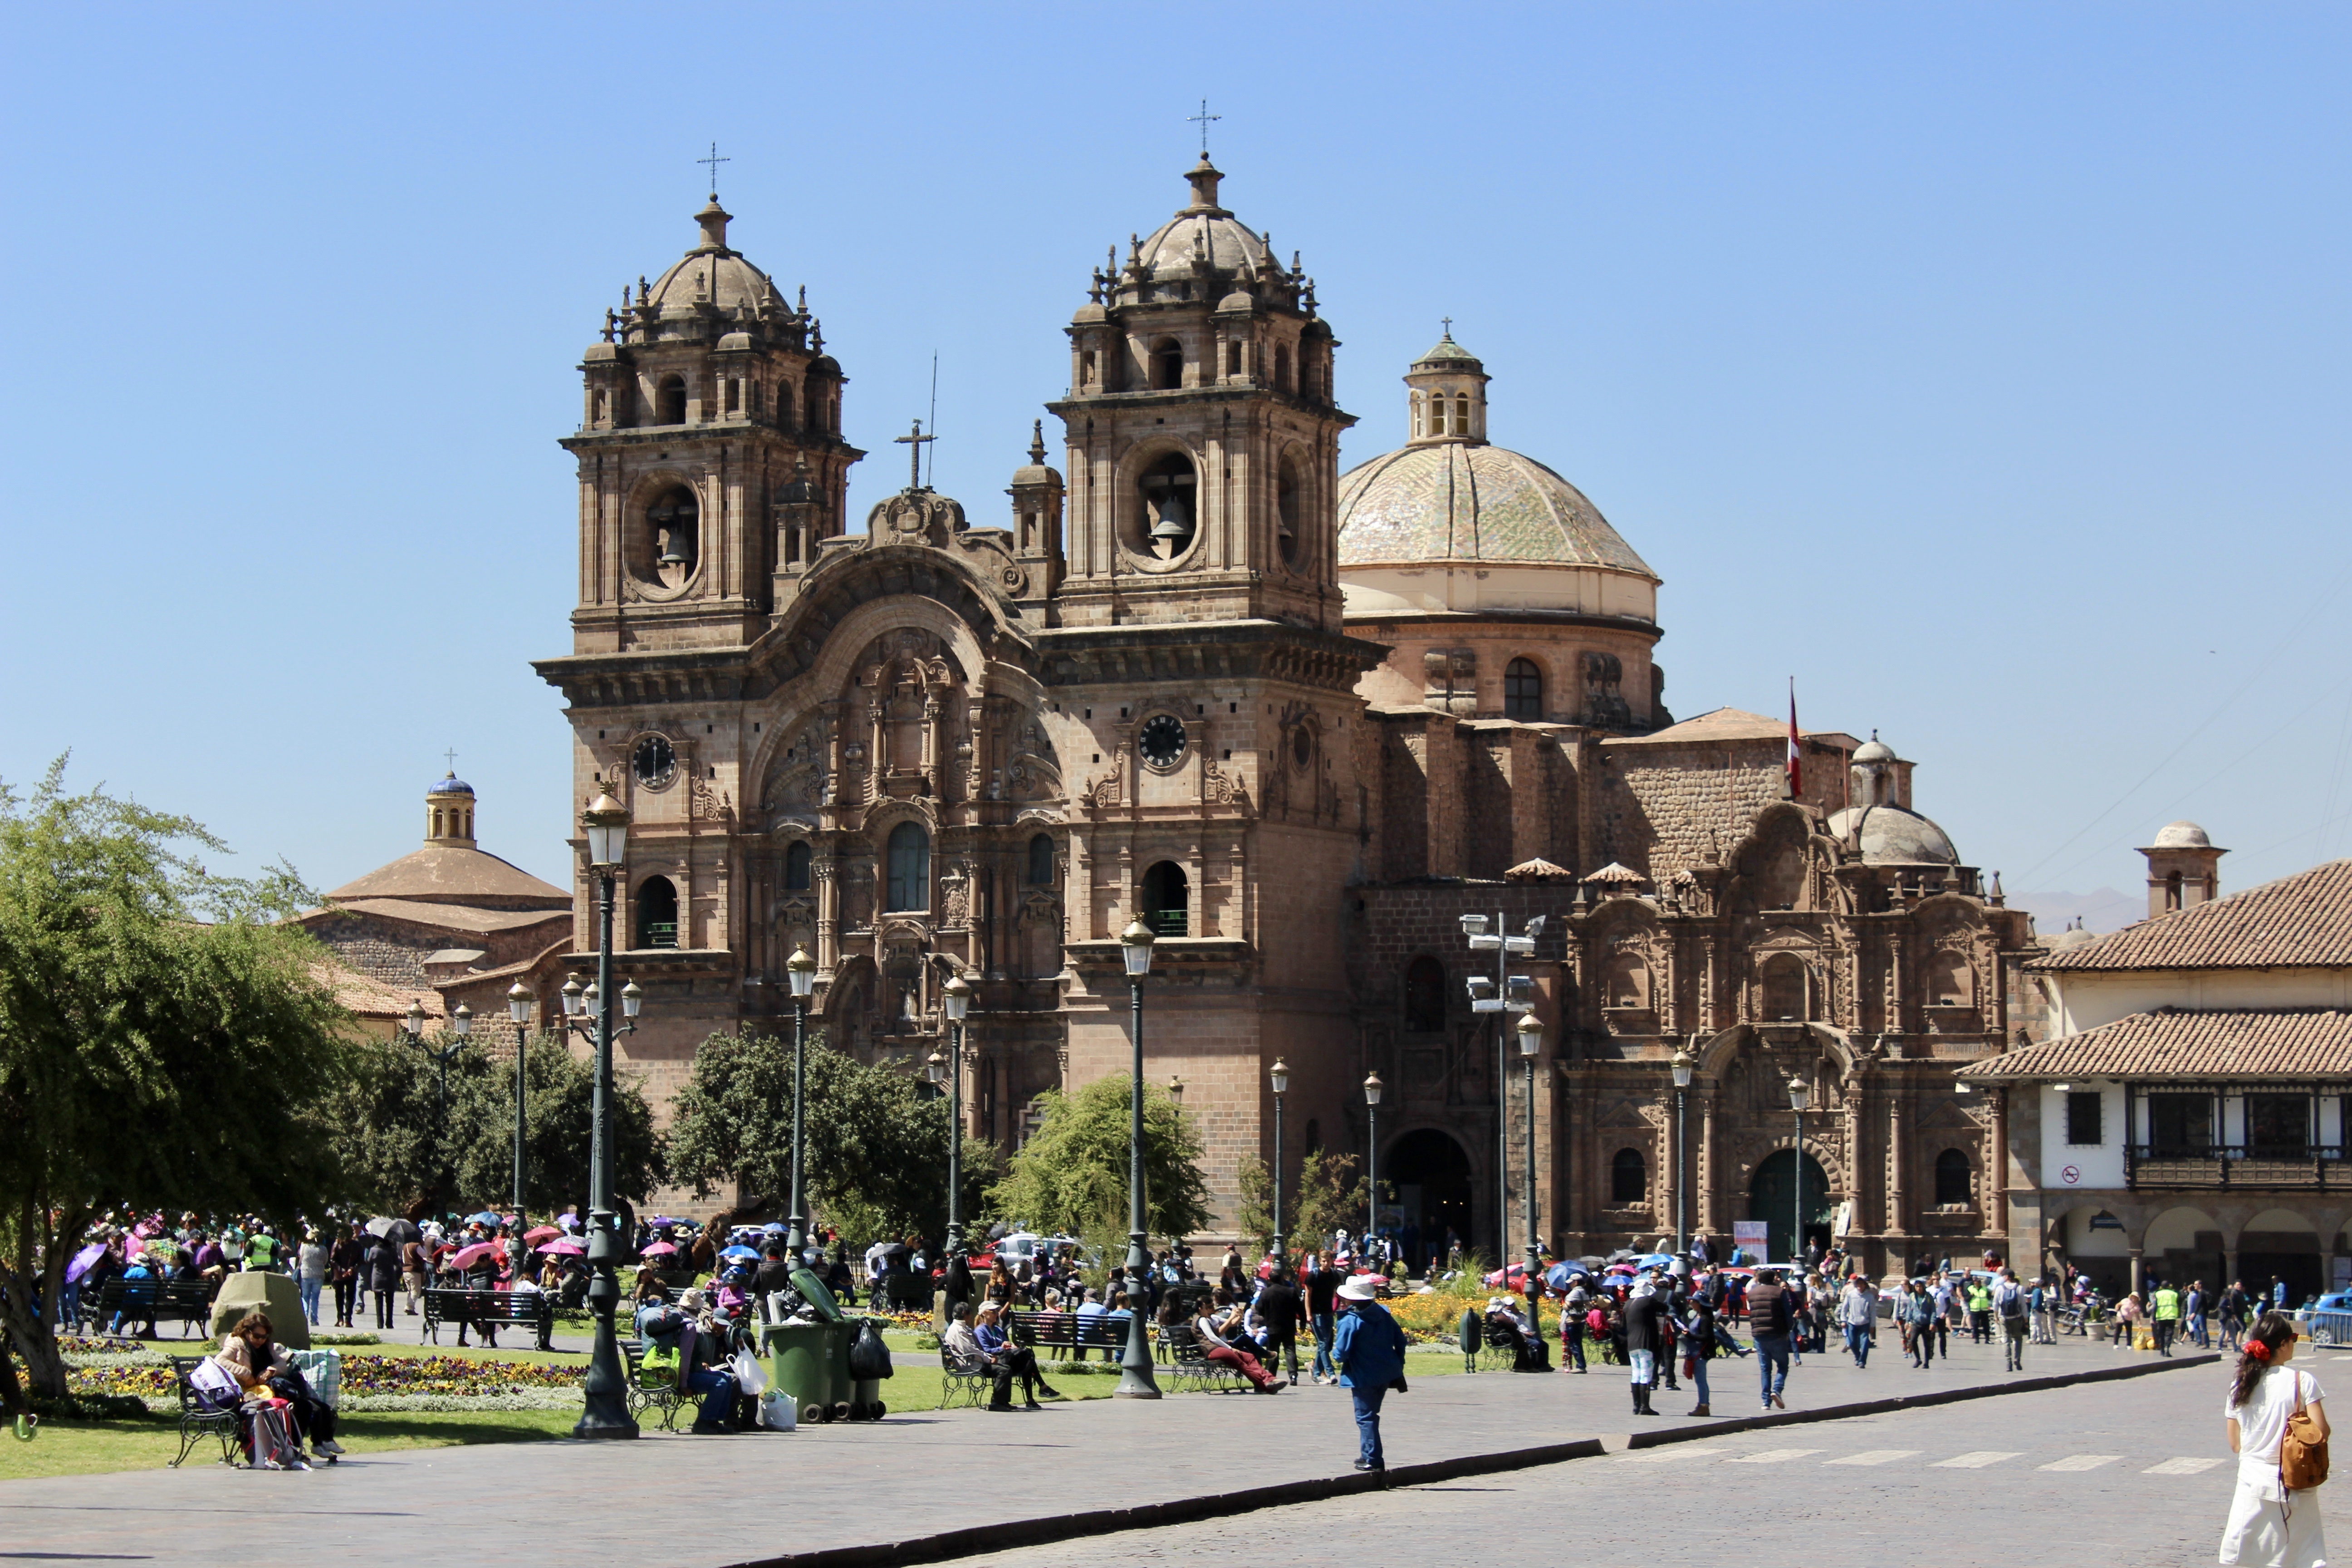
cusco, peru, landmark, building, architecture, city, basilica, plaza, place of worship, public space, classical architecture, human settlement, tourism, cathedral, church, town square, sky, tourist attraction, facade, byzantine architecture, dome, tree, historic site, palace, medieval architecture, vacation, convent, street, arch, monument